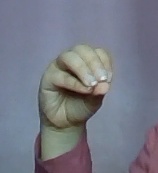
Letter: ha